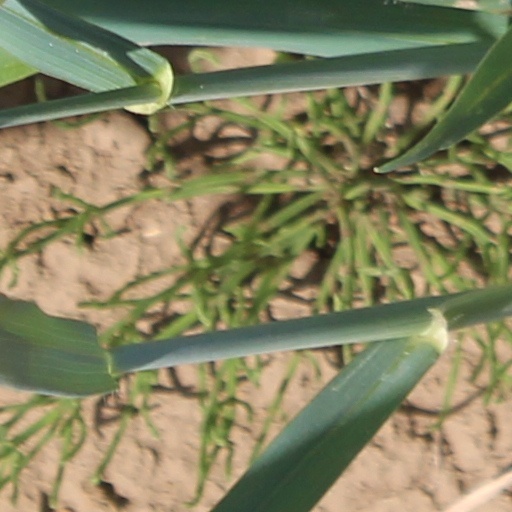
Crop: wheat